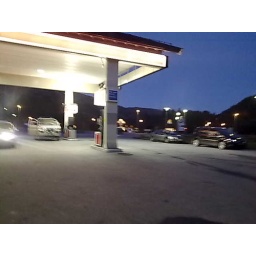
A Pitstop while driving over haukaligrend mountain highway (E134).